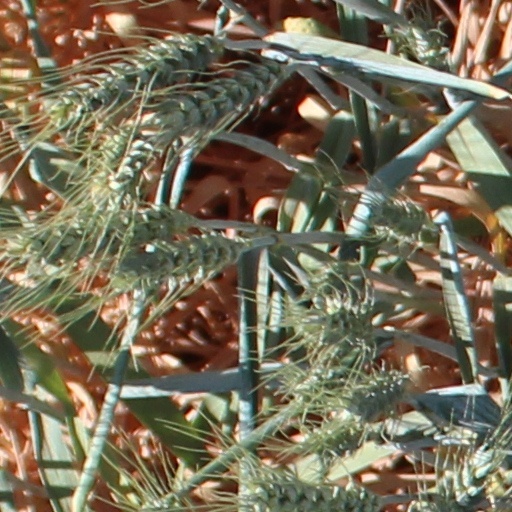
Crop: wheat